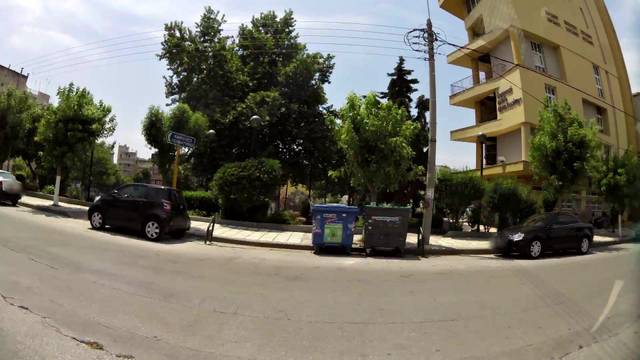
Region: Greece
Coordinates: 40.653, 22.931